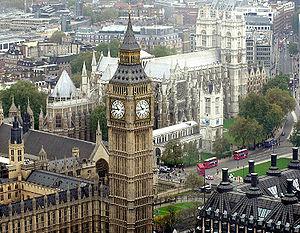
Westminster est un quartier du centre de Londres, capitale du Royaume-Uni, situé dans la partie historique de la cité de Westminster.